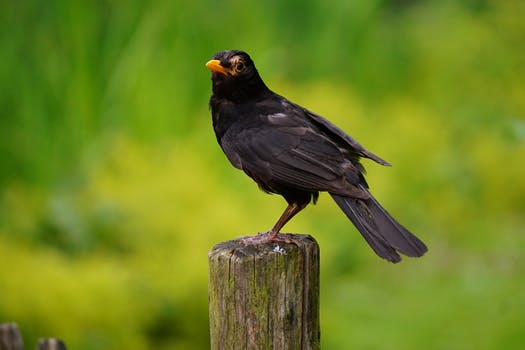
Label: No Watermark